2014 Boston Marathon

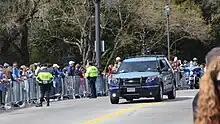

After the bombings that took place during the 2013 Boston Marathon, killing three and injuring over 260, police vowed to institute additional security measures—including bag checks and additional barriers—while maintaining a friendly, happy atmosphere. Police banned backpacks, strollers, suitcases, glass containers, some costumes and props, weight vests, and items larger than 5 by 5 inches (13 cm × 13 cm). Those with larger bags were subject to being searched. Unregistered runners previously known as "bandits" also were not allowed to participate. More than 3,500 uniformed Boston Police officers were present for security. Overall, the association was aiming to keep the event as safe as possible while still maintaining the usual fun and excitement of it.